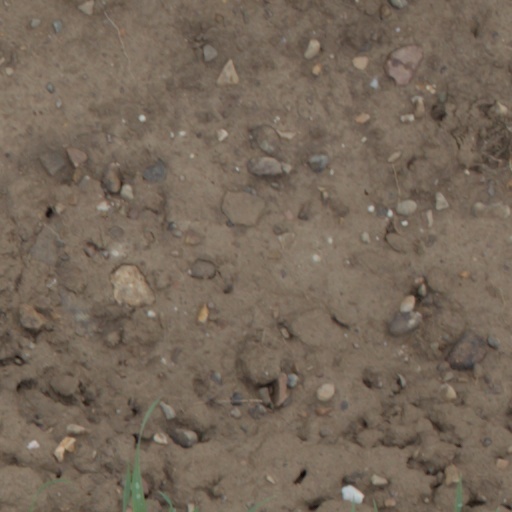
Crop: wheat